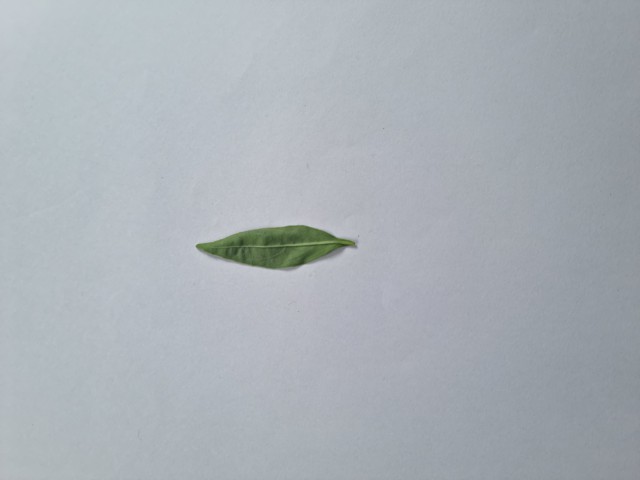
Plant: kalomegh